Cook County Democratic Party

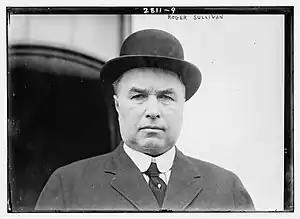
Chairman Roger C. Sullivan, circa 1913

Cook County was created on 15 January 1831 and it was named after Daniel Cook. Cook had been one of the earliest and youngest statesmen in Illinois history and he was a registered Democrat in Randolph County. By 1837, local Democrats were winning electoral victories under the leadership of William B. Ogden. Ogden recruited Irish immigrants into the party. Their loyalty to native Democrats was established in return for petty political favors and an occasional elected office. The careers of Irish Democrats from this period, such as John Comiskey from the Blue Island area, were still limited by anti-Irish discrimination. Prior to the American Civil War, the city of Chicago and Cook County had created a strong two-party tradition. The local Democratic Party grew stronger in the decades that followed the Great Chicago Fire due in part to an influx of new immigrants from eastern and southern Europe. By 1890, Roger Charles Sullivan had accumulated major influence within the tumultuous Cook County Democratic Party. He would come to dominate the organization for two decades and he was a national figure during the age when urban political bosses reached the height of their power and prestige. After his death, he was followed as chairman by George Brennan in 1920.